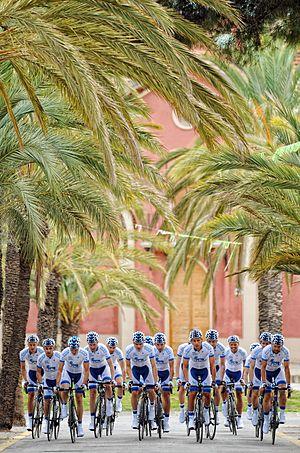
This is a photo of the 2016 Team Novo Nordisk roster.
L'équipe cycliste Novo Nordisk est une équipe cycliste américaine exclusivement constituée d'athlètes diabétiques. Elle a été formée pour sensibiliser les diabétiques et leur montrer qu'il est possible, en combinant régime alimentaire et traitement médicamenteux, de poursuivre leur vie et leurs rêves. Elle court avec une licence UCI ProTeam depuis 2020.